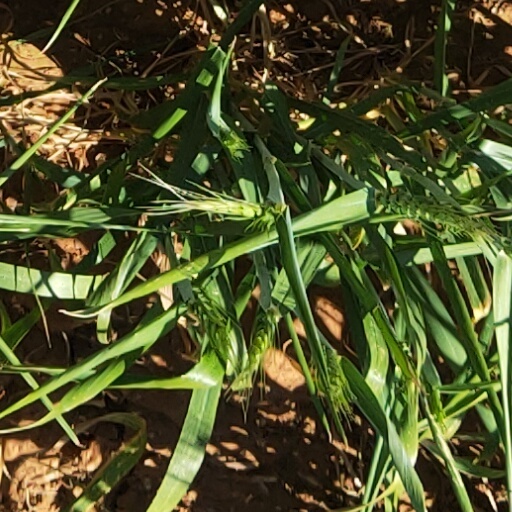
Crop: wheat